Ring of Honor

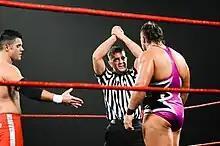
The Code of Honor allows wrestlers to establish themselves as heroic or villainous characters; the referee is shown trying to convince Michael Elgin to accept the hand of Eddie Edwards.

ROH distinguishes its image from other wrestling promotions through the "Code of Honor", a set of rules dictating how wrestlers should conduct themselves during matches. The Code of Honor aimed to infuse Ring of Honor's matches with a feel similar to Japanese professional wrestling.